The Greatest Show on Earth (TV series)

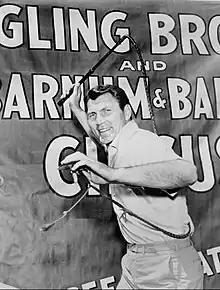
Jack Palance as Johnny Slate

The Greatest Show on Earth is an American drama series starring Jack Palance about the American circus, which aired on ABC from September 17, 1963, to September 8, 1964. It was produced by Desilu, the production company founded by Lucille Ball and Desi Arnaz